Sundance and the Kid

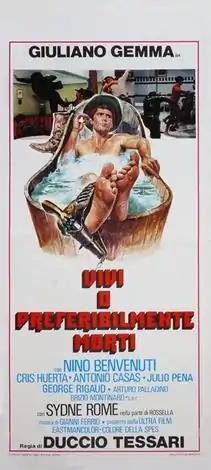

Sundance and the Kid is a 1969 Spaghetti Western comedy directed by Duccio Tessari and starring Giuliano Gemma, Nino Benvenuti, and Sydne Rome. The film was also released under the titles "Alive or Preferably Dead" and "Sundance Cassidy and Butch the Kid".